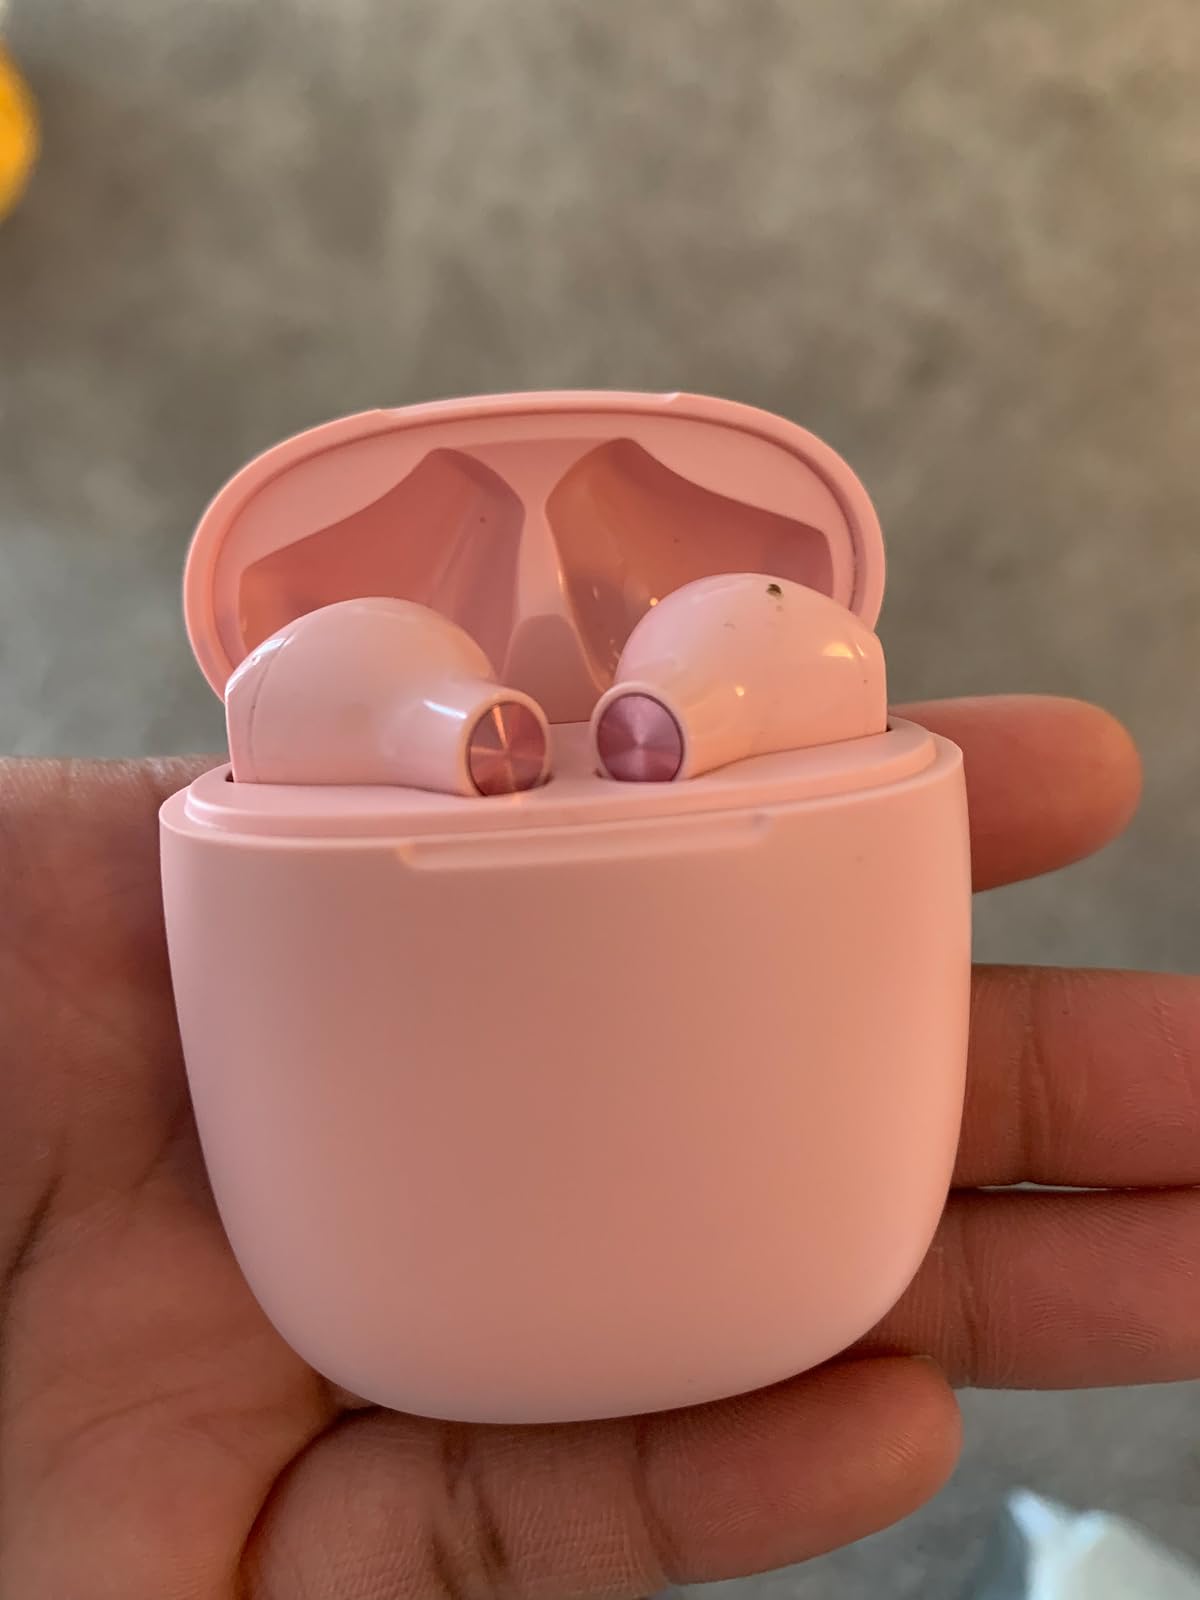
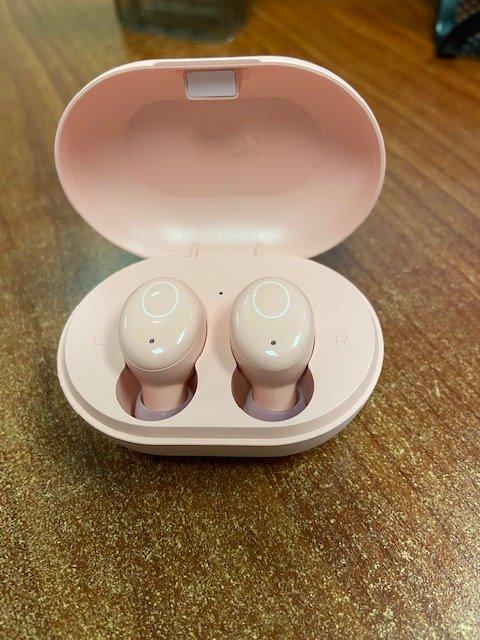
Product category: earbuds
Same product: no